Sandnessjøen Municipality

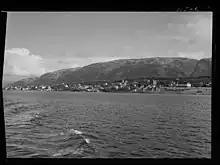
View of Sandnessjøen in the early 20th century

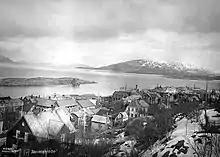
View of Sandnessjøen in 1935

The municipality of "Stamnes" was established on 1 July 1899 when the old Alstahaug Municipality was divided into two. Originally, it consisted of the northern part of the island of Alsta and the mainland area around the Leirfjorden. Initially, Stamnes Municipality had 2,673 residents. On 1 July 1915, the mainland district of Stamnes Municipality (population: 2,003) was separated to form the new Leirfjord Municipality. This left Stamnes Municipality with 1,059 residents.